1st Ranger Infantry Company (United States)

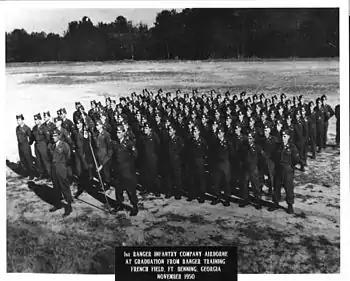
The 1st Ranger Company graduates from Ranger training in November 1950.

With the 25 June 1950 outbreak of the Korean War, the North Korean People's Army had invaded the Republic of Korea (ROK) with 90,000 well-trained and equipped troops who had easily overrun the smaller and more poorly equipped Republic of Korea Army. The United States (U.S.) and United Nations (UN) began an intervention campaign to prevent South Korea from collapsing. The U.S. troops engaged the North Koreans first at the Battle of Osan, being badly defeated on 5 July by the better-trained North Koreans. From there, the U.S. and UN saw a steady stream of defeats until they had been pushed back to the Pusan Perimeter by August. At the same time, North Korean agents began to infiltrate behind UN lines and attack military targets and cities. UN units, spread out along the Pusan Perimeter, were having a difficult time repelling these units as they were untrained in combating guerrilla warfare. North Korean special forces units like the NK 766th Independent Infantry Regiment had seen great success in defeating ROK troops, prompting Army Chief of Staff general J. Lawton Collins to order the creation of an elite force which could "infiltrate through enemy lines and attack command posts, artillery, tank parks, and key communications centers or facilities." All U.S. Army Ranger units had been disbanded after World War II because they required time-consuming training, specialization, and expensive equipment. With the defeat of the NK 766th Regiment at the Battle of P'ohang-dong, and the strength of U.S. infantry units in question, U.S. commanders felt recreating Ranger units was essential. In early August as the Battle of Pusan Perimeter was beginning, the Eighth United States Army ordered lieutenant colonel John H. McGee, the head of its G-3 Operations miscellaneous division, created a new experimental Army Ranger unit, the Eighth Army Ranger Company. In the meantime, the Ranger Training Center was established at Fort Benning, Georgia.